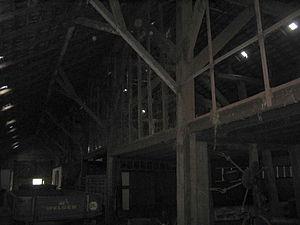
Interieur de la part derrière d'un Gulfhaus (maison Gulf) de Frisia oriental, Allemagne nord-ouest, montrant la construction du toit
La maison à Gulf est la plus imposante maison traditionnelle rurale en Europe et elle est l’une des trois maisons rurales les plus représentatives de l’Allemagne du Nord côtière et particulièrement de la Frise de l’ouest aux Pays-Bas jusqu’au nord au Danemark.